Imageon

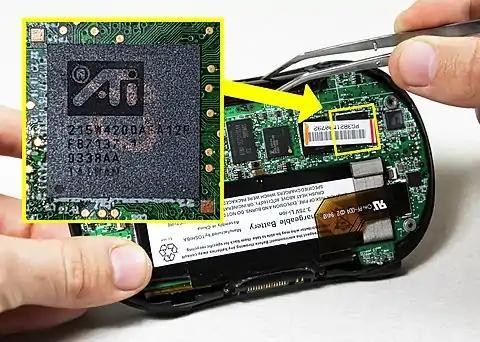
ATI Imageon W4200 from Tapwave Zodiac

The ATI W4200 was used in the Tapwave Zodiac gaming handheld PDA, announced in May 2003. Featuring 8MB of RAM, the W4200 was exclusively a 2D graphics and multimedia accelerator, so Tapwave licensed the X-forge software 3D engine to provide 3D graphics capabilities. This product was also found in the Sigmarion 3 Palmtop.